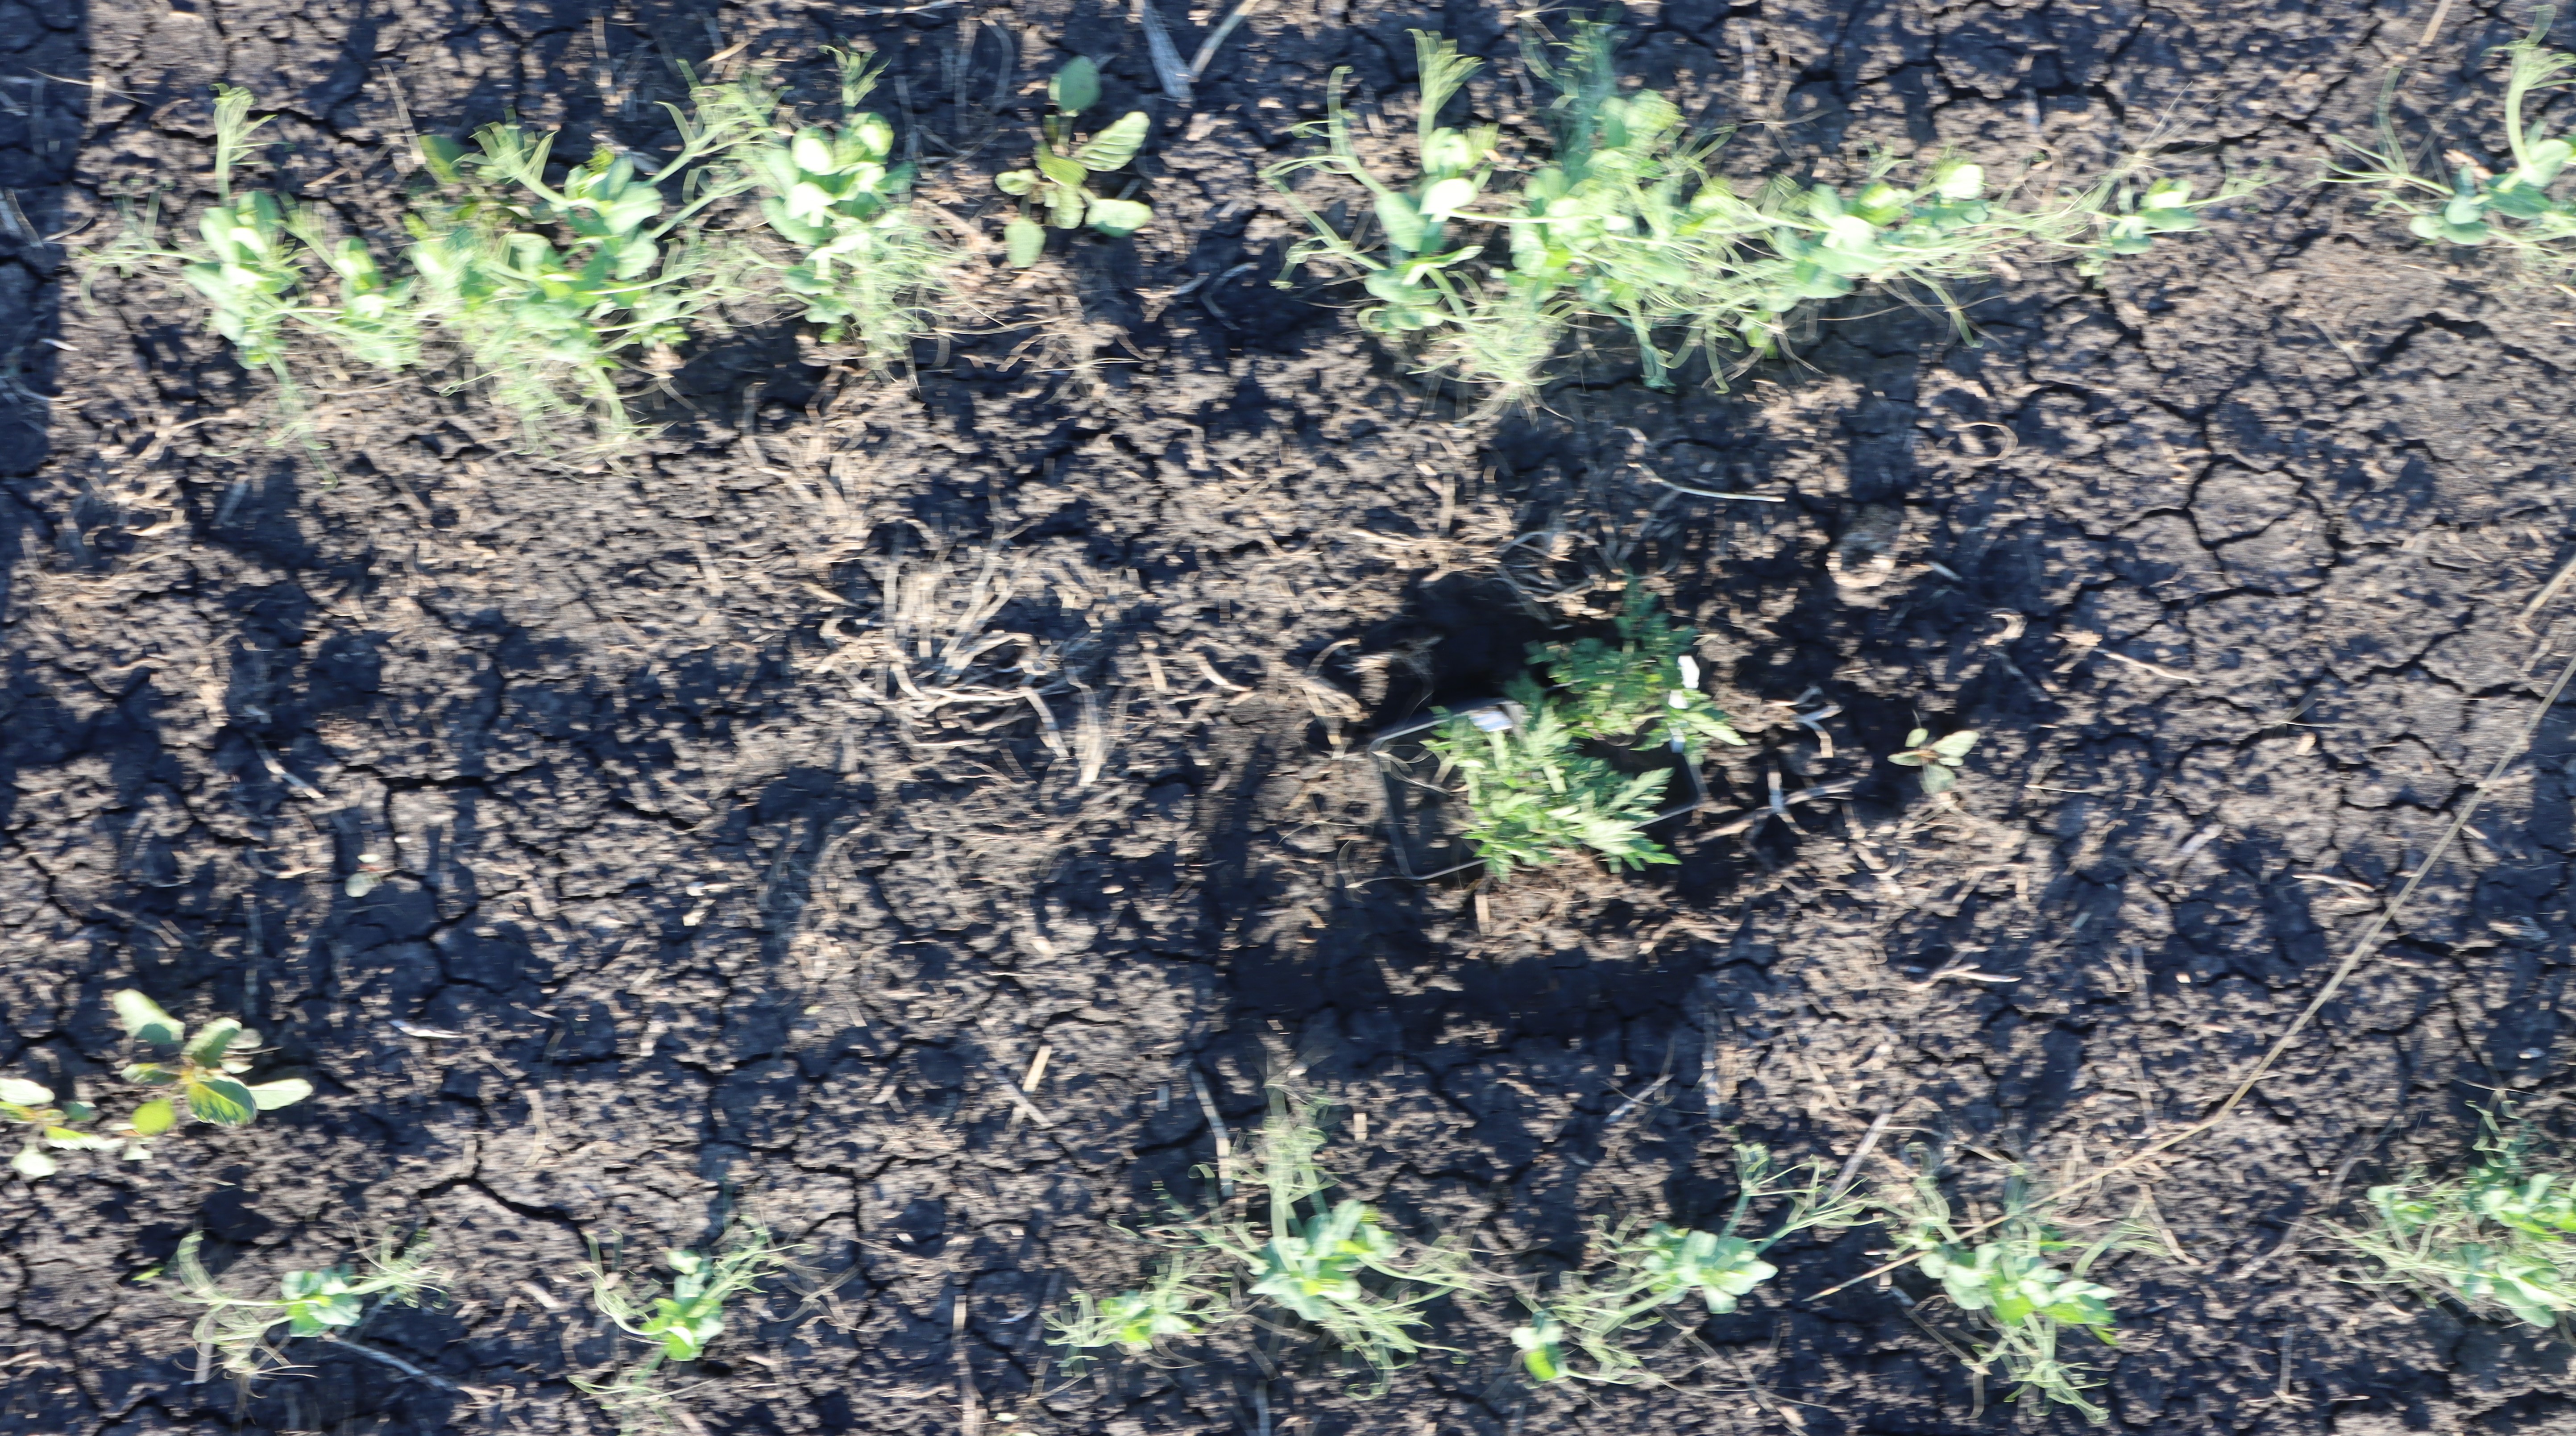
Crop: Field pea
Objects: Field Pea, Field Pea, Field Pea, Field Pea, Field Pea, Field Pea, Field Pea, Field Pea, Field Pea, Field Pea, Field Pea, Field Pea, Field Pea, Field Pea, Field Pea, Ragweed, Ragweed